Qiloane

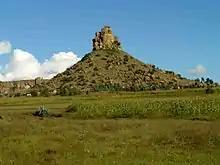
Mount Qiloane

The profile of Mount Qiloane, the legendary conical mountain close to Thaba Bosiu, and described by Masupha as Mother and Father, inspired the traditional Basotho Hat called mokorotlo. Qiloane Hill is crowned by a pillar of Cave Sandstone some high. It is about broad on top, and is composed of three immense steps gradually tapering to a point. Elevation of the hilltop is 5,640 ft (1,719 m) and is located at coordinates .